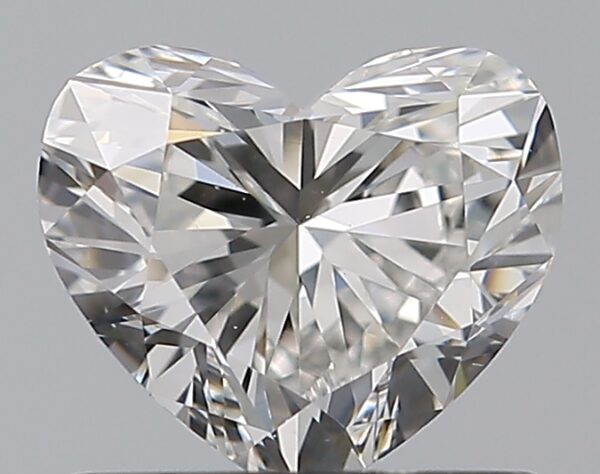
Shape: heart
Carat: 0.7
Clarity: VS2
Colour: F
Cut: EX
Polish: EX
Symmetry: GD
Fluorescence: M
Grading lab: GIA
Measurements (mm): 5.24 x 6.16 x 3.52